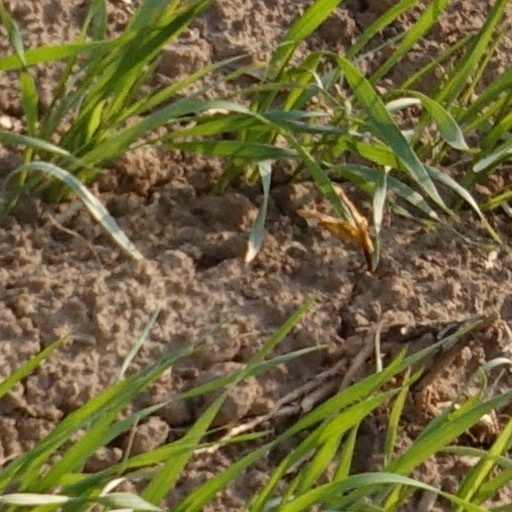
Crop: wheat